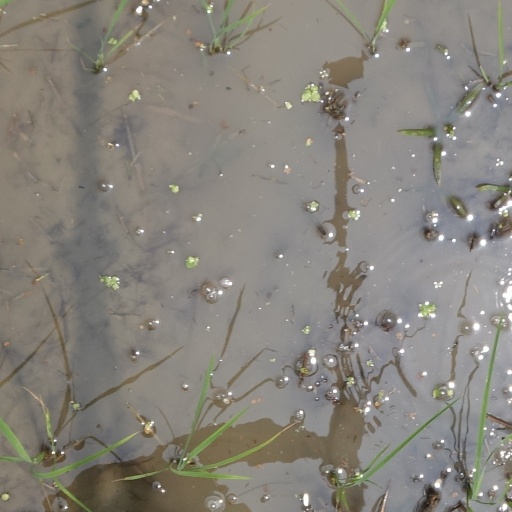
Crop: rice